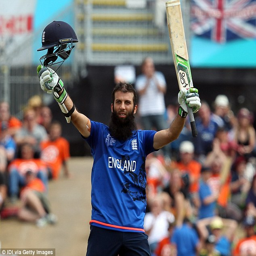
cricket player salutes the crowd after his excellent century which gave uk constituent country the platform to win